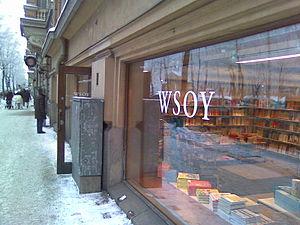
WSOY ou Société par actions Werner Söderström est le premier éditeur de livres finlandais.